Gleb Wataghin

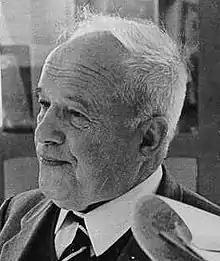
Gleb Wataghin in the 1970s

Gleb Wataghin (November 3, 1899 in Birzula, Russian Empire, now Podilsk, Odesa Region, Ukraine – October 10, 1986 in Turin, Italy) was an Italian theoretical and experimental physicist and a great scientific leader who gave a great impulse to the teaching and research on physics in two continents: in the University of São Paulo, São Paulo, Brazil; and in the University of Turin, Turin, Italy.